George Vaughn Horton

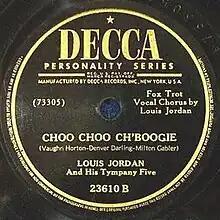
"Choo Choo Ch'Boogie" was one of Horton's early songwriting successes

George Vaughn Horton (June 5, 1911 – February 29, 1988) was an American songwriter and performer. Usually credited as "Vaughn Horton" or "George Vaughn," he wrote or contributed to the success of several popular songs, including ""Choo Choo Ch'Boogie"," ""Hillbilly Fever"," ""Sugar-Foot Rag"," ""Mockin' Bird Hill"," and the Christmas song ""Jolly Old Saint Nicholas"."